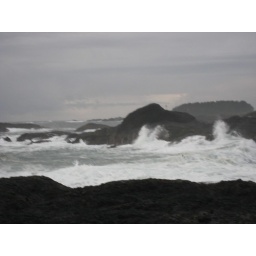
View from a rock just before sunset on beach walk November storms in Tofino